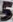
Number: 5